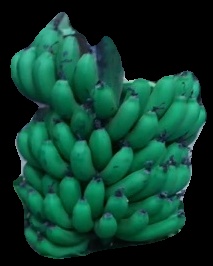
Variety: pachbale
Grade: grade2